Sonia Benedito

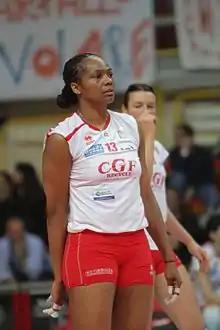

Sonia Benedito (born ) is a retired Brazilian female volleyball player, who played as a wing spiker.